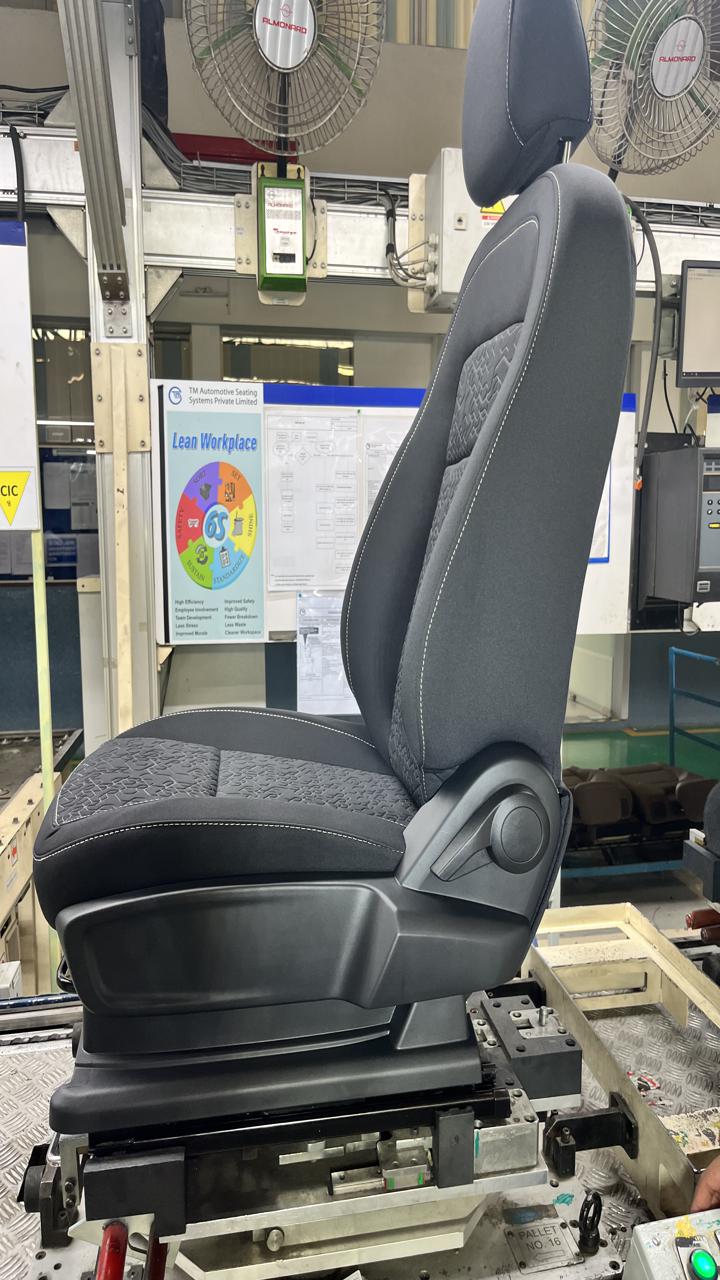
Label: Knob